Motorcycle training

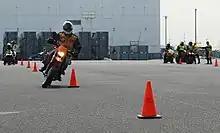
U.S. Navy service members riding motorcycles through an obstacle course in Yokohama, Japan

The US armed forces have responded to an increase in off-duty motorcycling accidents and deaths by strengthening existing requirements that service members take a motorcycle safety course and wear helmets, long sleeve shirts, pants, over the ankle shoes, and gloves even if not required locally if they wish to ride, as well as by offering rider training tailored to military motorcyclists. In response to the popularity of sport bikes among younger military riders, and the disproportionate representation of sports bikes in accident deaths, courses focusing on sport bike riding have been created at military installations around the world. These courses have been designed in cooperation with the MSF, and a conference on motorcycle safety with the MSF and high level military leadership was held at The Pentagon. The Marine Corps devoted a half day in conference with the top brass and the MSF in recognition of the seriousness of the problem. The military has also adopted new technology such as the Honda Smart Trainer, in Qatar and elsewhere.